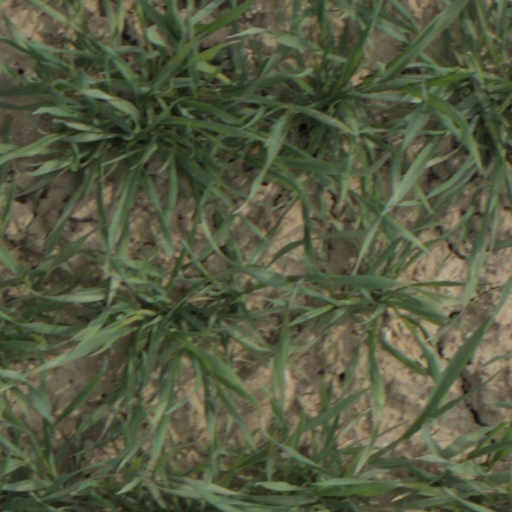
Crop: wheat